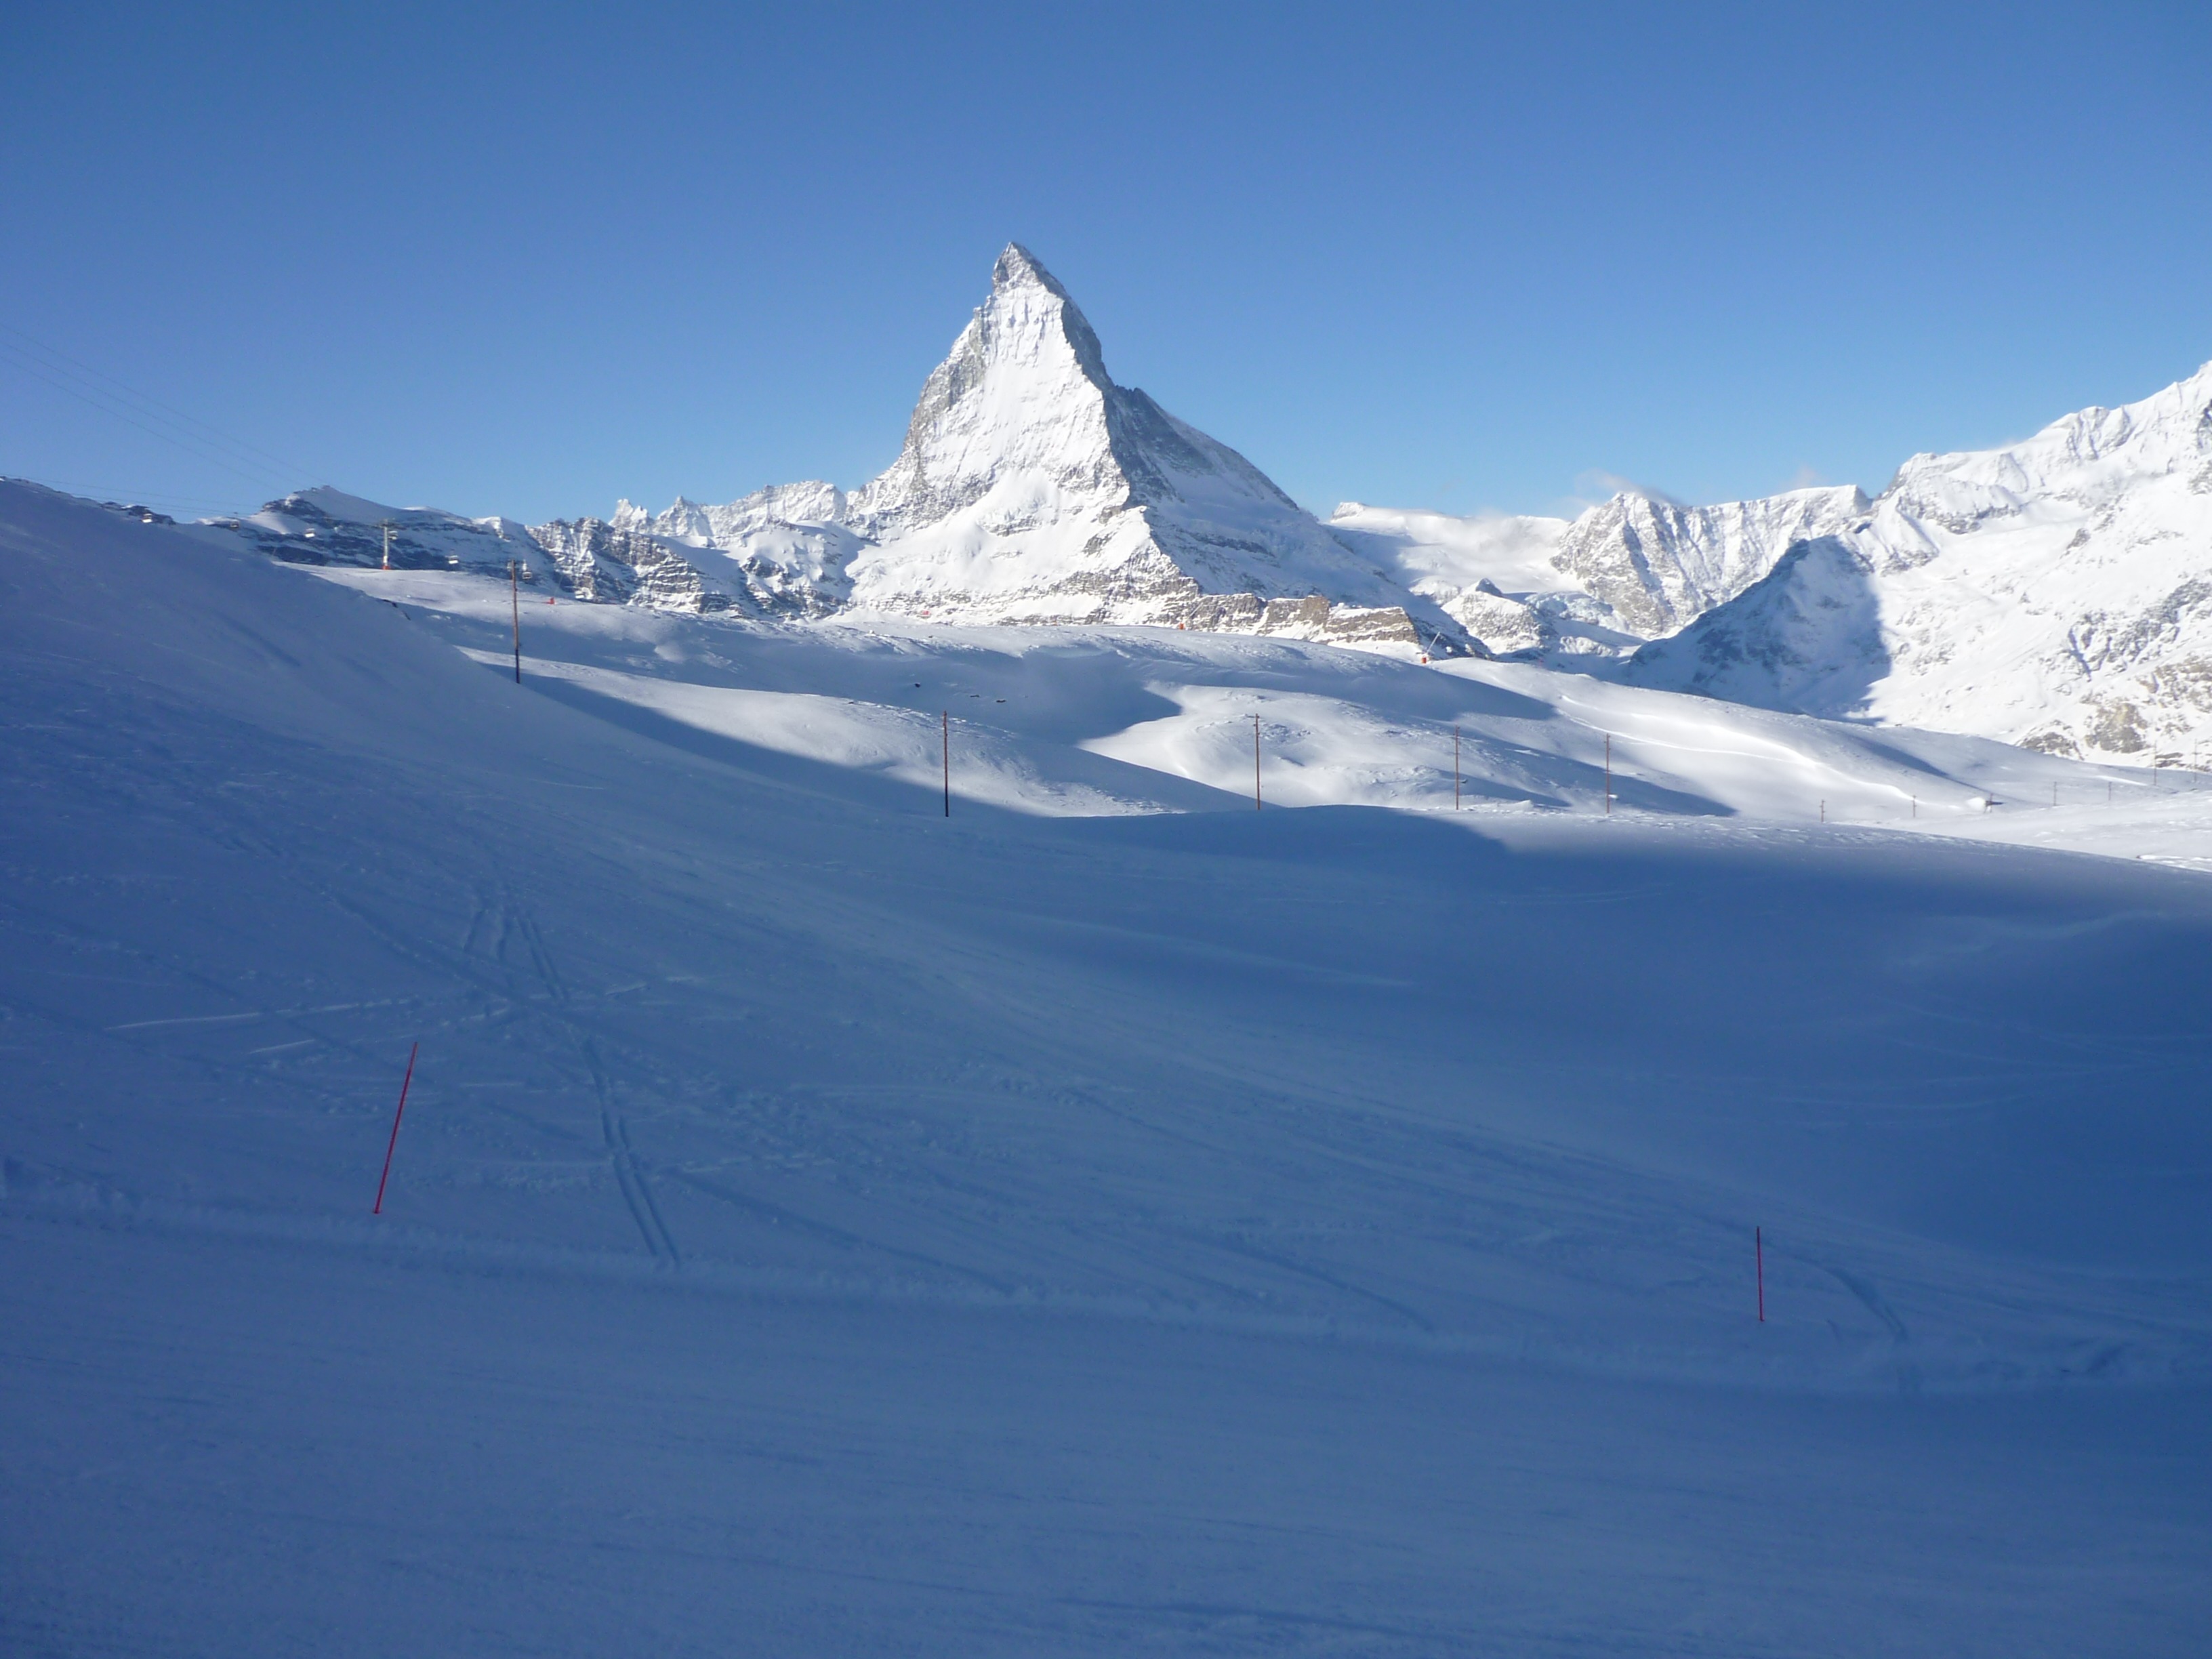
mountain, snow, winter, mountain range, ice, weather, arctic, season, winter sport, alps, plateau, switzerland, piste, landform, ski touring, arctic ocean, zermatt, matterhorn, ski mountaineering, geographical feature, mountainous landforms, geological phenomenon